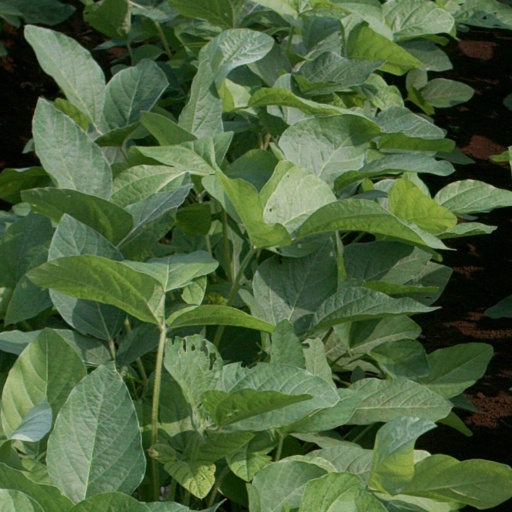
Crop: soybean